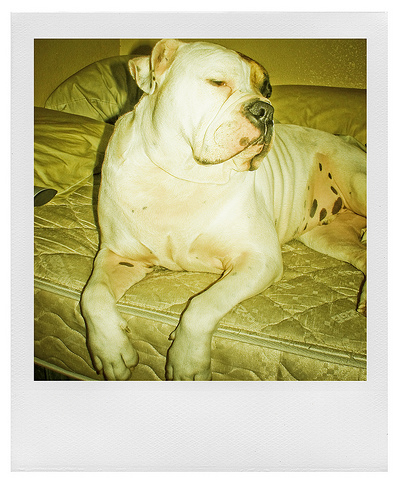
Animal: dog
Breed: american bulldog